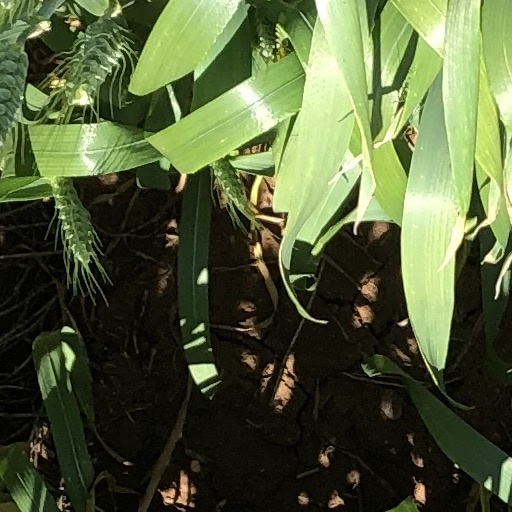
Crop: wheat